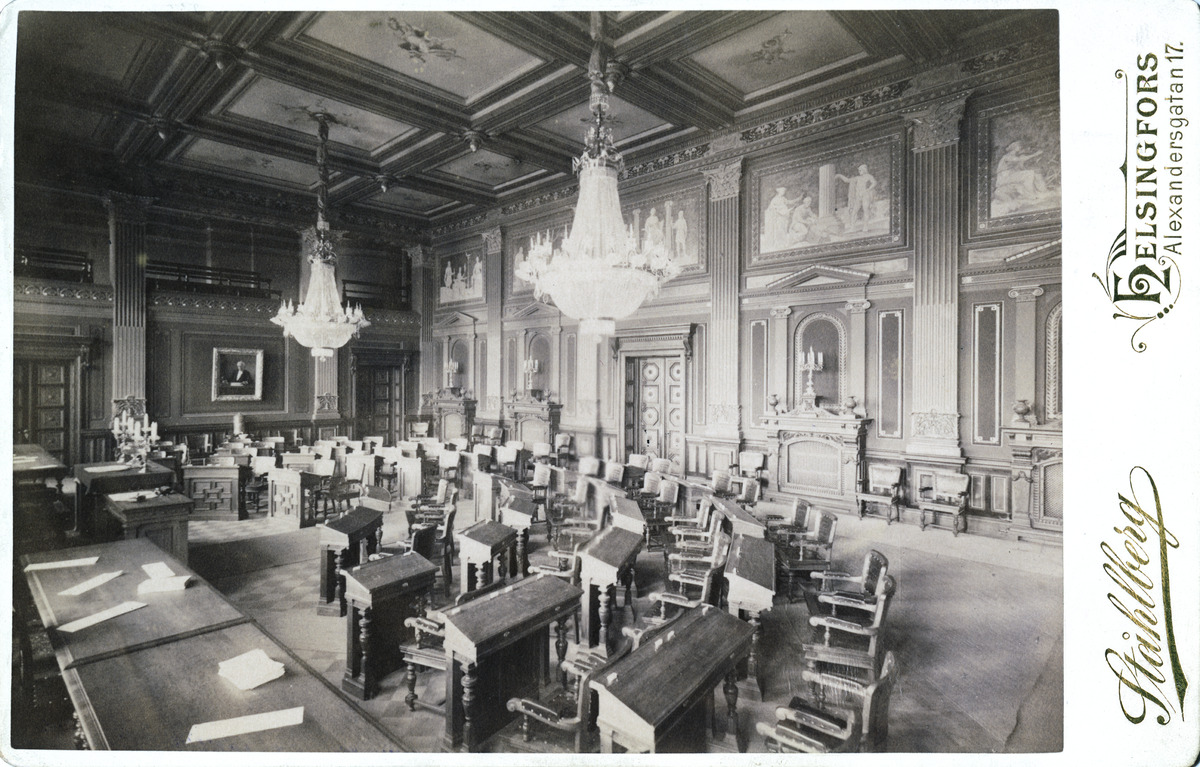
Säätytalo, Nikolainkatu 9 - 11 (= Snellmaninkatu)
sisällön kuvaus: Säätytalo, Nikolainkatu 9 - 11 (= Snellmaninkatu). Porvarissäädyn sali. mustavalkoinen
Kuvaaja: Ståhlberg, Karl Emil, valokuvaaja
Ajankohta: kuvausaika 1890 -luku
Paikka: Suomi, Uusimaa, Helsinki, Kruununhaka Helsinki, Snellmaninkatu 9-11
Aiheet: valtiopäivät säätyvaltiopäivät, kansaedustuslaitokset